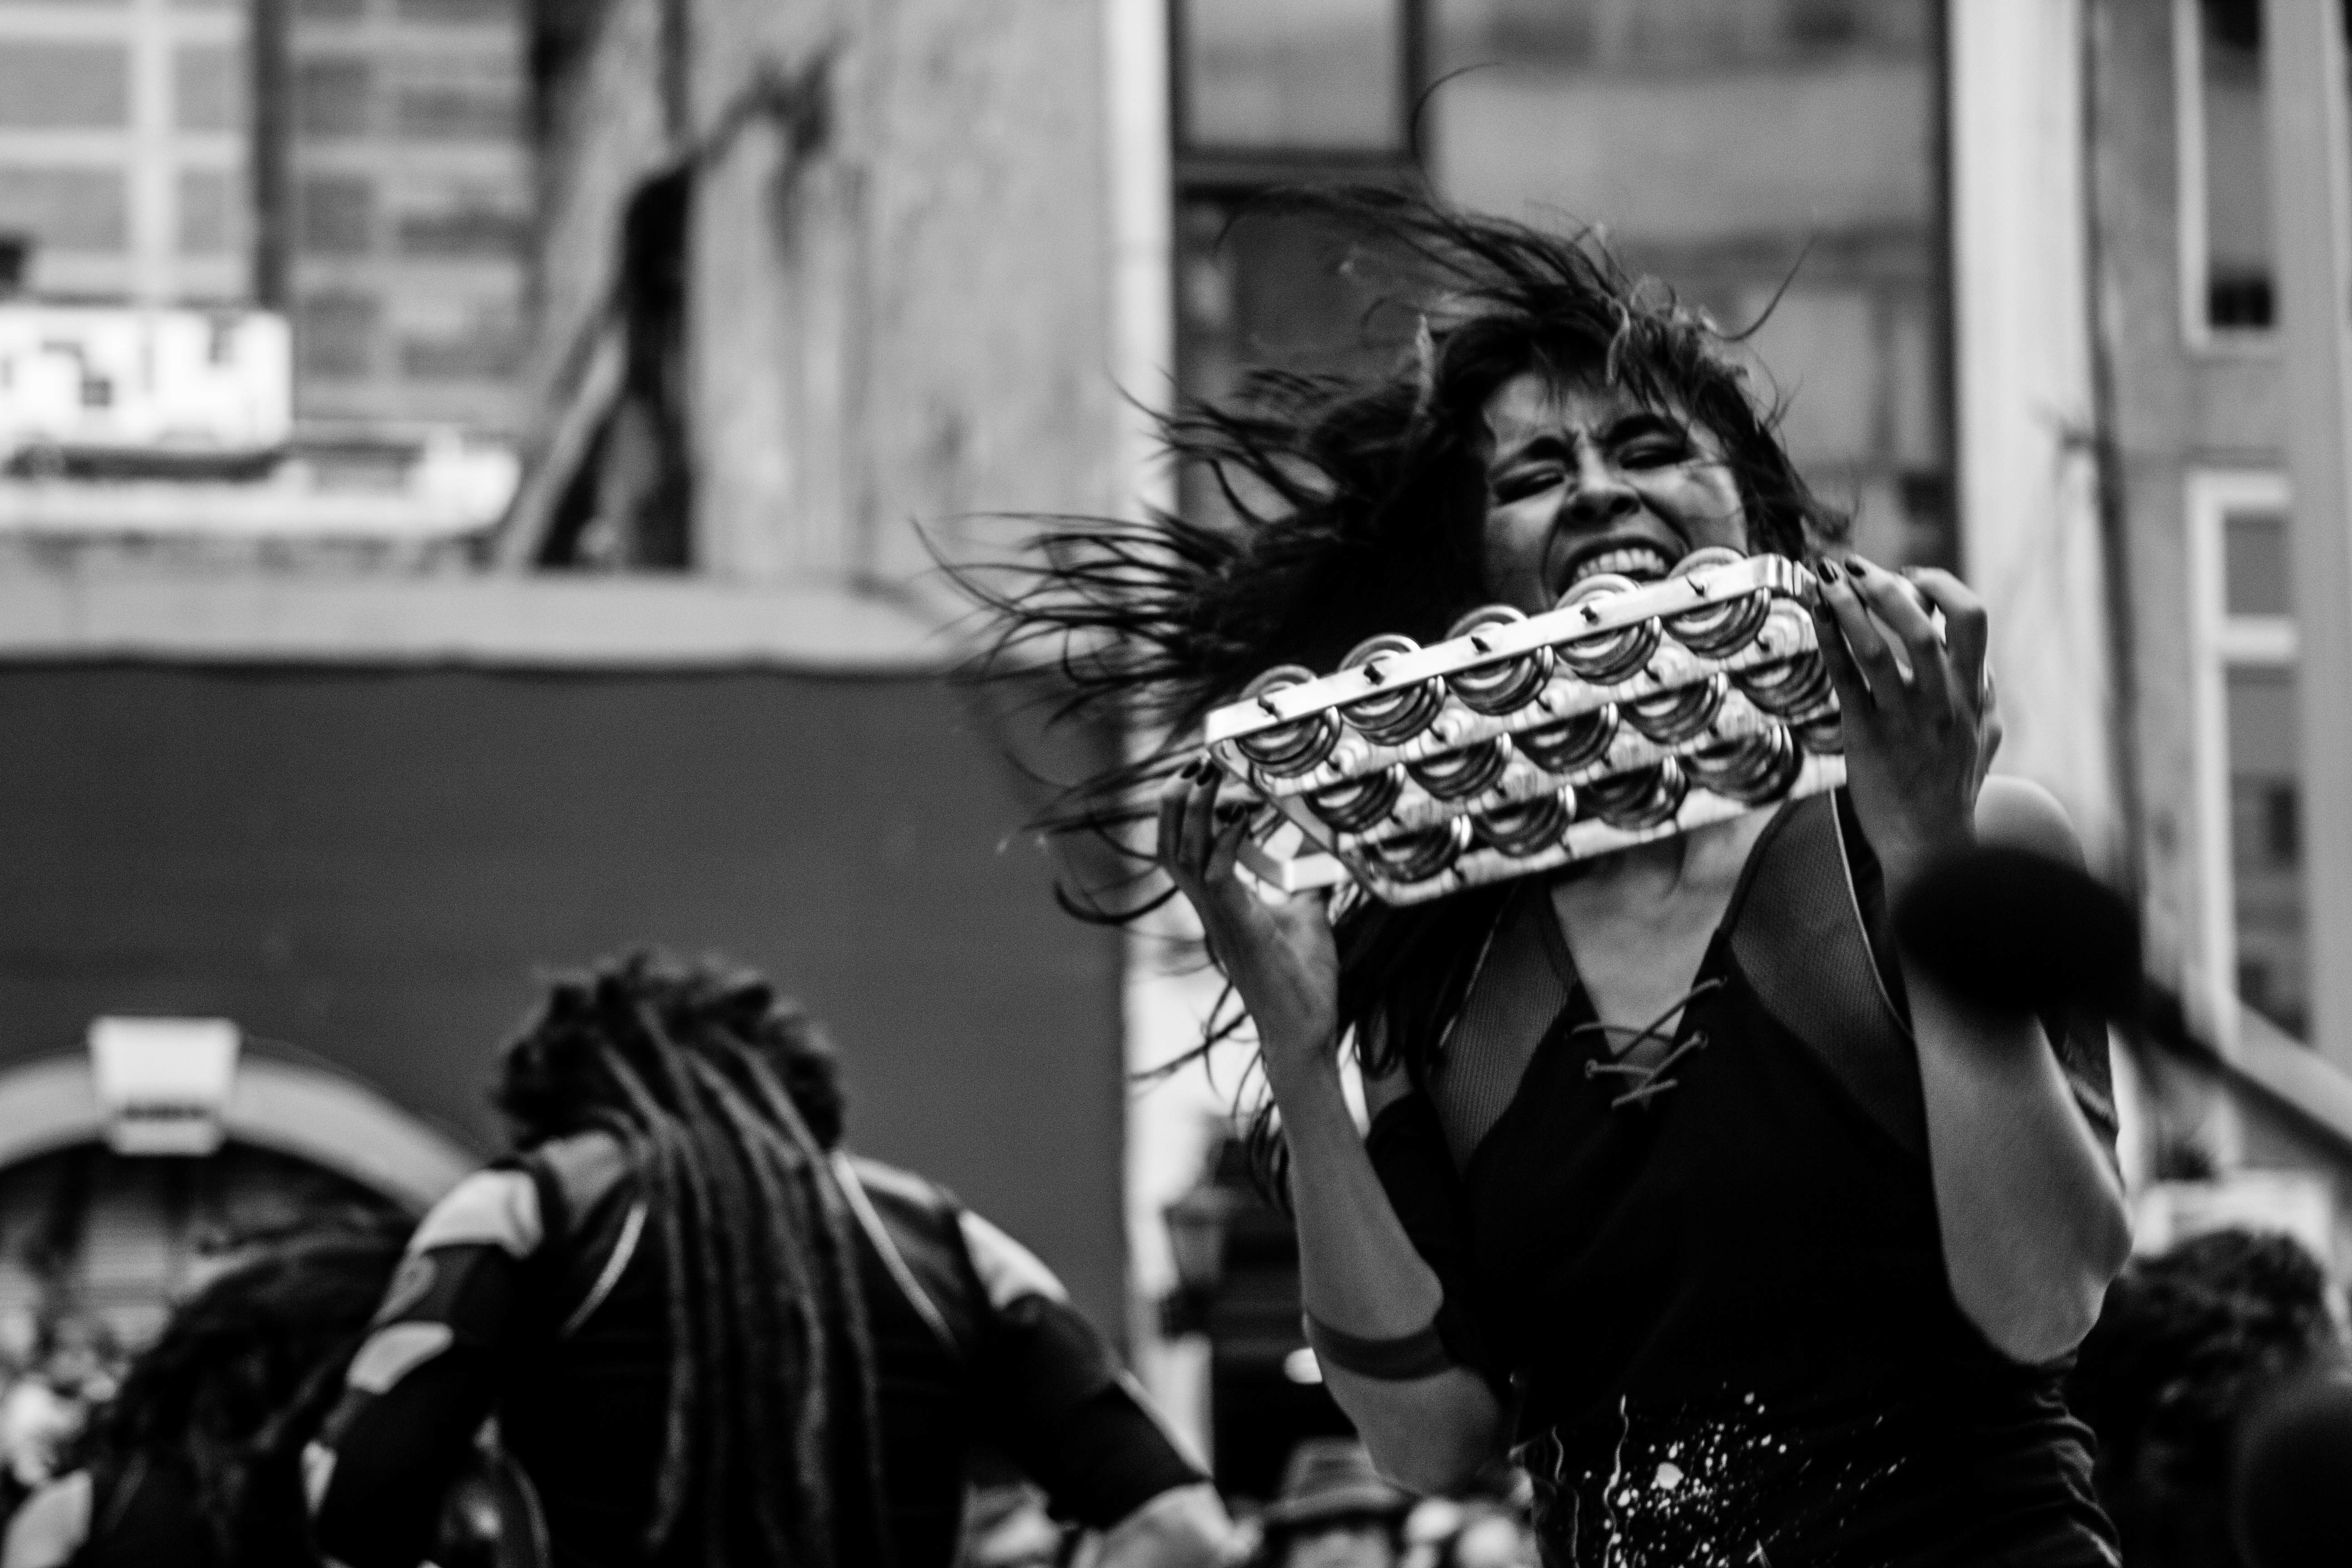
person, black and white, people, white, street, photography, crowd, fashion, clothing, black, monochrome, lady, interaction, monochrome photography, goth subculture